Barnacle goose myth

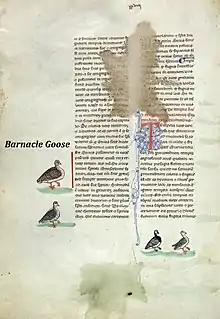
From Biblioteca Vaticana Pal. lat. 1071 f. 14v Part of Chapter XXIII-F De Arte Venandi Cum Avibus; University of Heidelberg & Biblioteca Apostolica Vaticana – On the Nesting of Birds

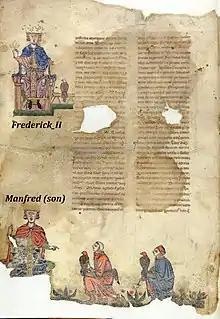
Frederick II of Hohenstaufen and son Manfred

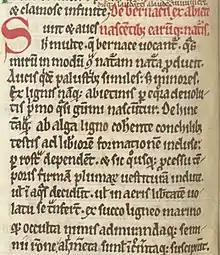
Topographia Hibernica, start of Barnacle Geese account – British Library MS 13 B VIII

The most important way that the barnacle goose myth was propagated during the early medieval period was through bestiaries. Bestiaries described a beast real or imaginary and used that description as a basis for an allegorical teaching. As this period was intensely religious, Monastic orders, Churches, Universities and royalty acquired and copied manuscript versions of Bestiaries repeating and building a moralising a story about animals. Animal stories both real and mythical were used. As people were dependent on wild and domestic animals for their survival, they had an obvious interest in the world and its animals around them. Jews as well as Christians considered most of the Hebrew Bible which contains many references to animals, to be sacred. including text from other sources such as Greek Physiologus.